EM-2 rifle

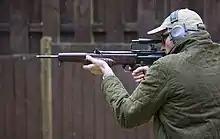
EM-2 being fired

With the release of the SACP reports, interest in the original series of EM weapons ended and a call for weapons based on the new round went out in September 1947. By this time, Korsak had left the original EM-1 program and Kazimierz Januszewski had replaced him and had adopted the anglicized name Stefan Kenneth Janson. Janson's new design was given the name EM-2, in spite of being more closely related to the original EM-1. A new EM-1 was developed by Stanley Thorpe while Eric Hall developed an EM-3. Perhaps due to the confusing re-use of the names, these weapons are often referred to by their designer's names, becoming the "Thorpe EM-1", "Janson EM-2" and "Hall EM-3". Code names were also assigned, the EM-1 "Cobra", EM-2 "Mamba", while the EM-3 did not proceed and did not receive a name, as was the case for an entry from Dennis Burney as the EM-4.